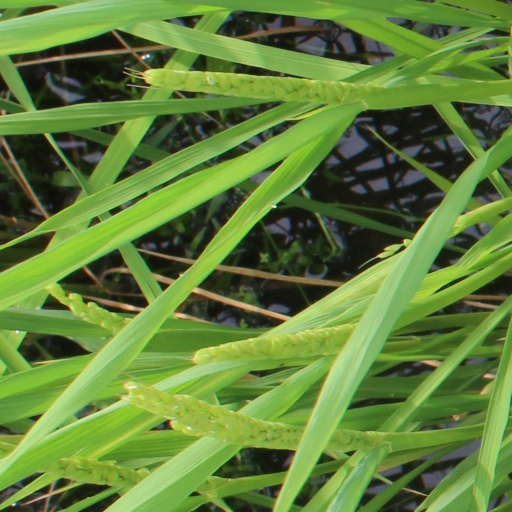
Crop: rice